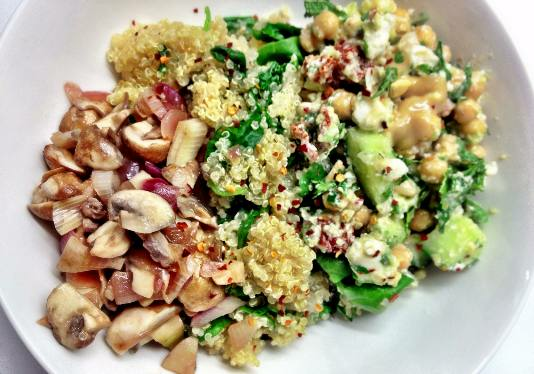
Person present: No